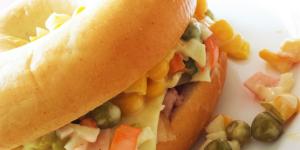
bagel de surimi y bacon